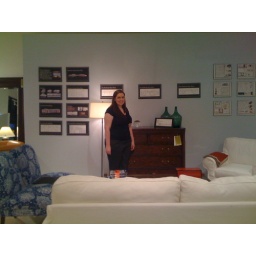
standing in front of her wall